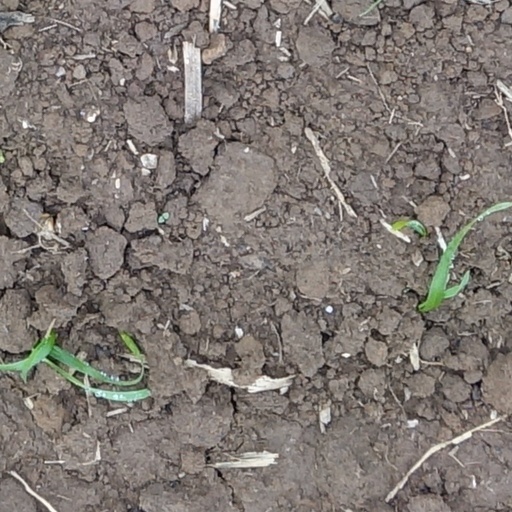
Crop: wheat